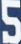
Number: 5